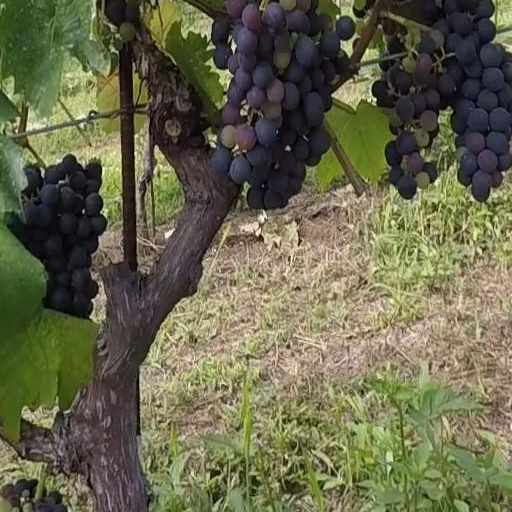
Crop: grape